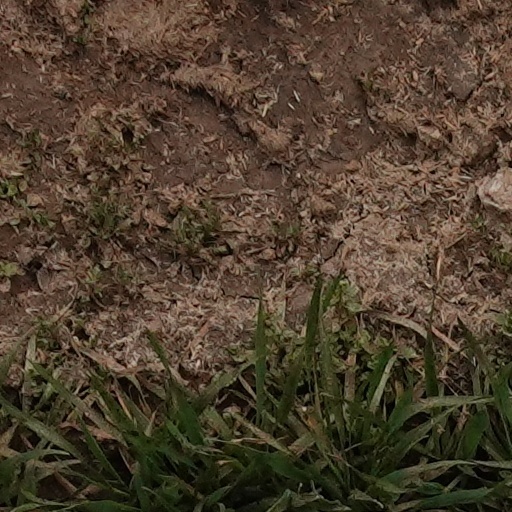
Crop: wheat